Lee Sang-hee

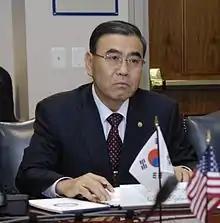
Lee Sang-hee, 41st Republic of Korea Minister of National Defense.

General (Ret.) Lee Sang-hee (born 1945), ROKA, was the 32nd Chairman of the Joint Chiefs of Staff of the Republic of Korea Armed Forces and the 41st South Korea Minister of National Defense.